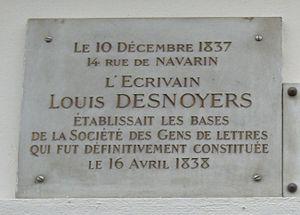
Plaque apposée sur le n° 14 de la rue de Navarin, Paris 9e, domicile du journaliste et écrivain Louis Desnoyers (1805-1868), où il établit en 1837 la Société des gens de lettres, qui y tint l'année suivante sa première assemblée.
Louis Claude Joseph Florence Desnoyers, né le 23 février 1802 à Replonges et mort le 12 décembre 1868 à Paris, est un journaliste et écrivain français, auteur de romans pour la jeunesse, fondateur, en 1837, de la Société des gens de lettres.
La Société des gens de lettres est une association française de promotion du droit et de défense des intérêts des auteurs. Elle a été fondée à Paris le 31 décembre 1837, sur une idée de Louis Desnoyers, soutenue par Honoré de Balzac et un comité d'écrivains. C'est une association privée reconnue comme établissement d'utilité publique par décret en date du 10 décembre 1891.